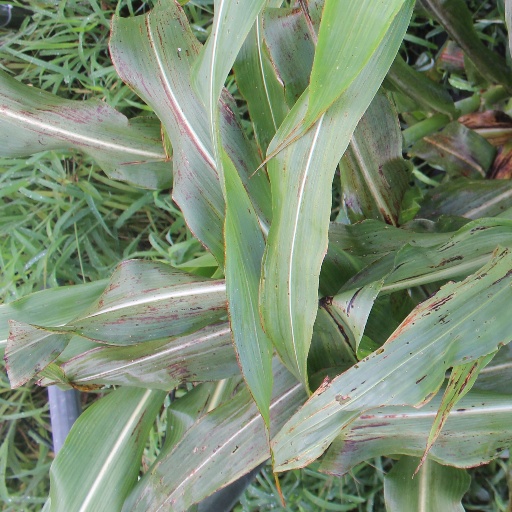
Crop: sorghum